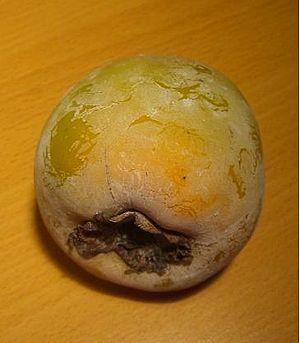
Le kaki, appelé aussi plaquemine du Japon, plaquemine de Chine, ou anciennement figue caque, est le fruit du plaqueminier du Japon, de la famille des Ébénacées. Il est traditionnellement produit en Asie de l'Inde au Japon et spécialement en Chine, à Taïwan et en Corée.